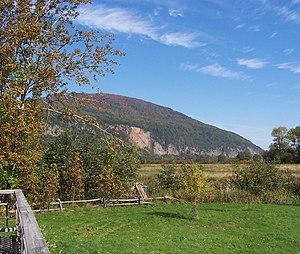
Paysage à la réserve nationale de faune du Cap-Tourmente, Québec, Canada.
Le Canada possède plusieurs aires protégées qui sont protégées principalement par quatre sources : le gouvernement fédéral, les provinces, les municipalités et certains organismes privés. La première aire protégée du Canada fut le parc national de Banff en 1885, suivi par le refuge d'oiseaux du lac de la Dernière-Montagne en 1887. Quant aux provinces, le premier parc provincial fut celui d'Algonquin en 1893, suivi du Mont-Tremblant en 1894. À la fin de 2009, les 5 359 aires protégées du Canada protégeaient 1 000 491 km², soit 9,89 % du territoire.
La Côte-de-Beaupré est une municipalité régionale de comté du Québec située dans la région administrative de la Capitale-Nationale, créée le 1ᵉʳ janvier 1982. Son chef-lieu est la ville de Château-Richer. Elle est composée de 11 municipalités : 3 villes, 4 municipalités, 2 paroisses et 2 territoires non organisés. Elle fait partie, sauf ses territoires non organisés, de la Communauté métropolitaine de Québec.
Au Québec, une aire protégée est définie comme étant « un territoire, en milieu terrestre ou aquatique, géographiquement délimité, dont l’encadrement juridique et l’administration visent spécifiquement à assurer la protection et le maintien de la diversité biologique et des ressources naturelles et culturelles associées ».